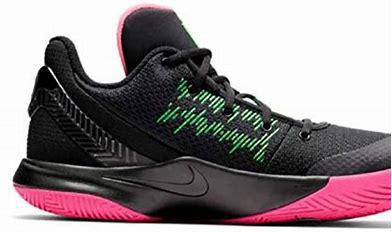
Brand: Nike
Model: Kyrie 2